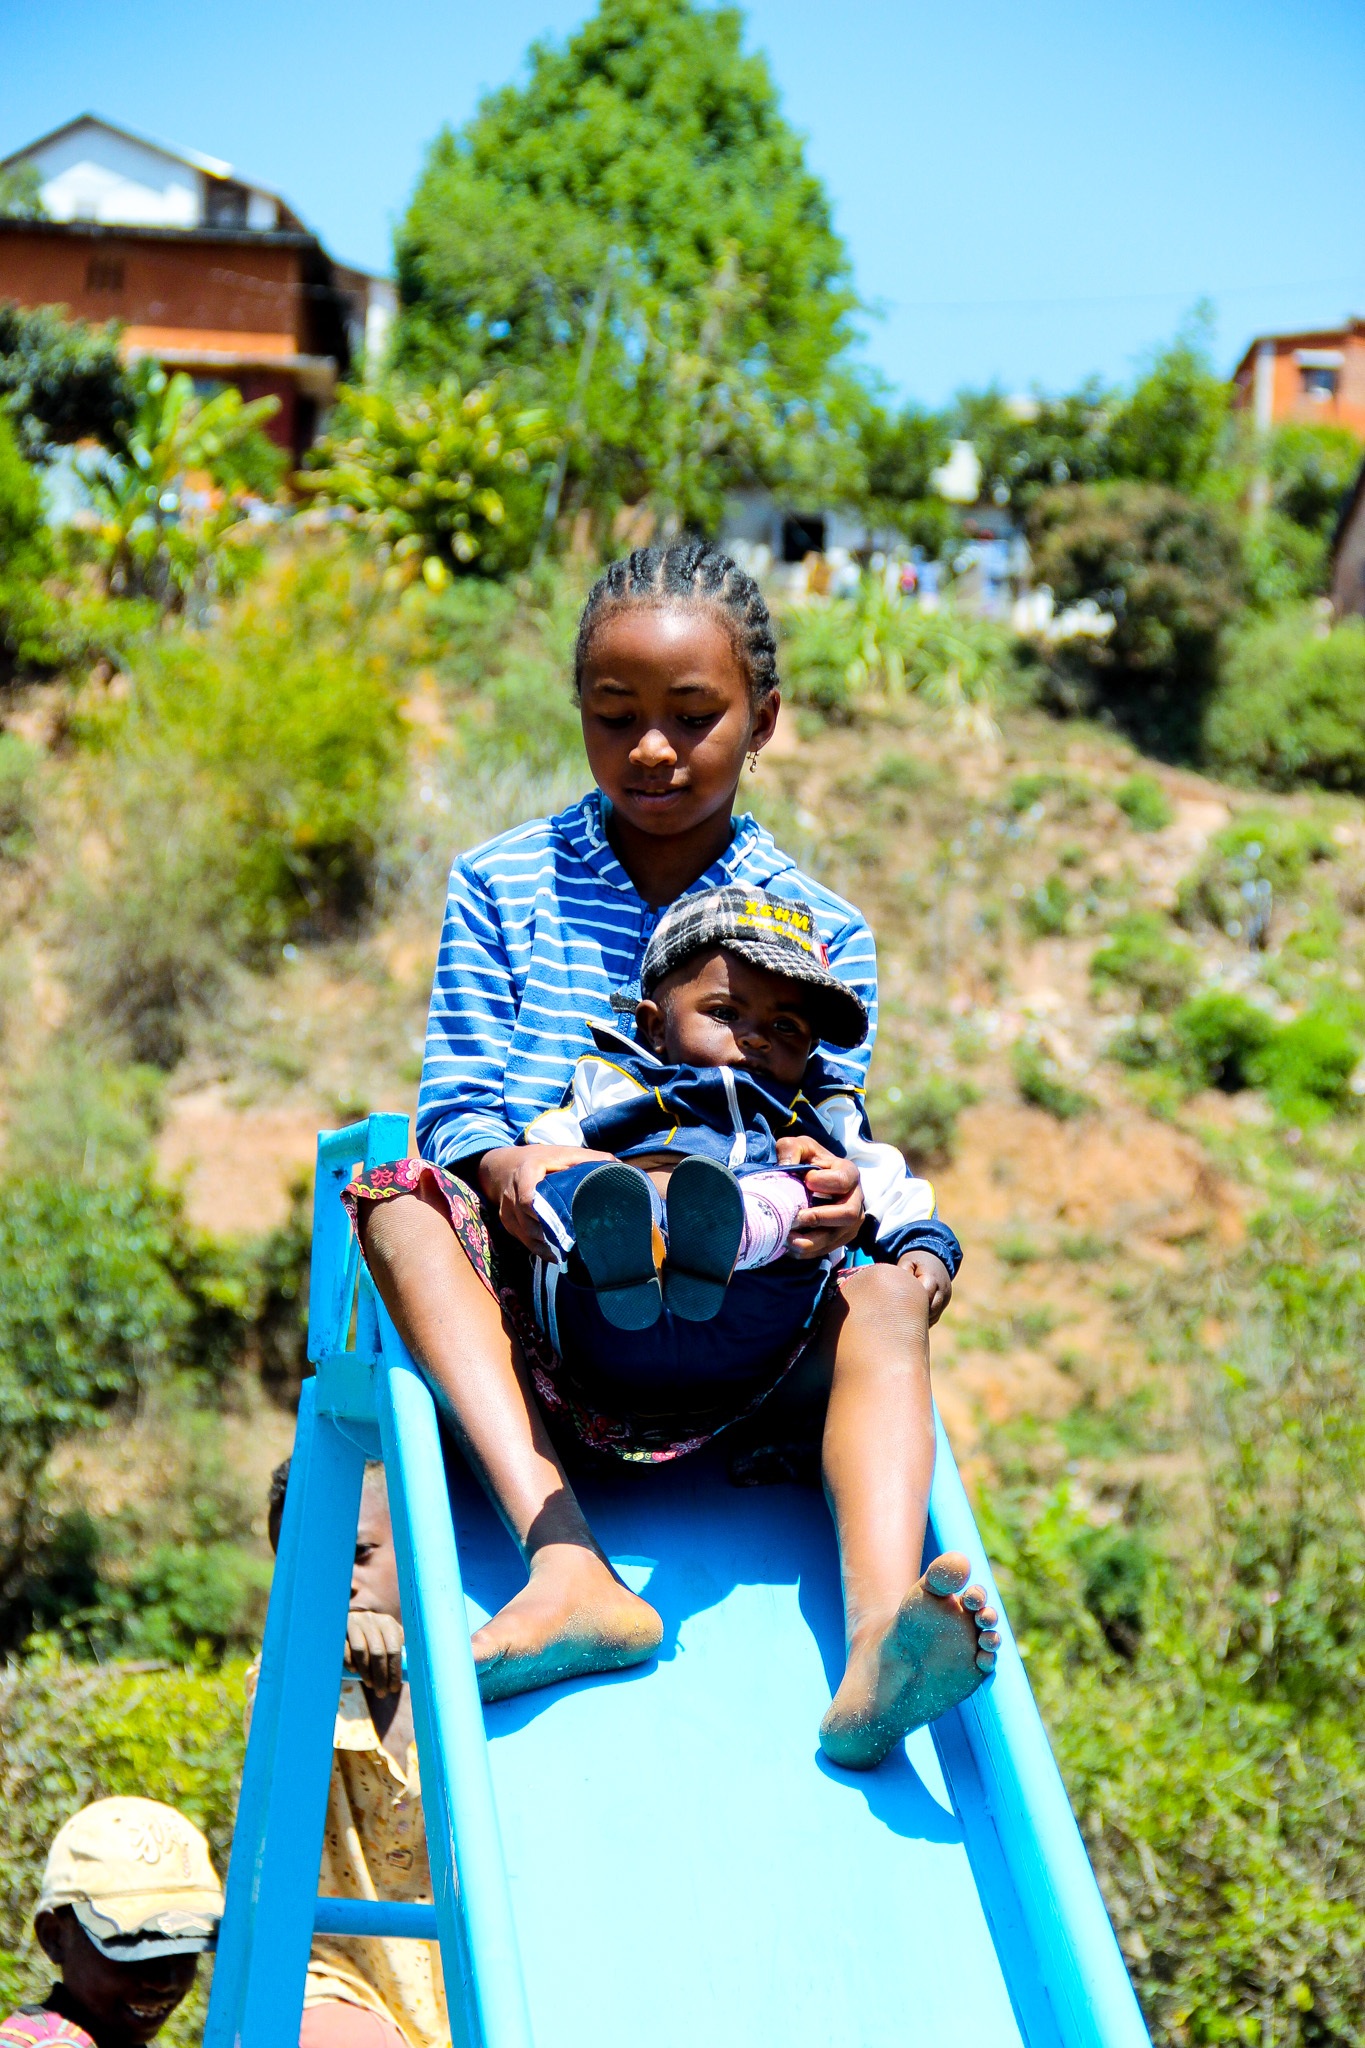
people, play, vacation, africa, child, leisure, baby, family, playground, madagascar, drag